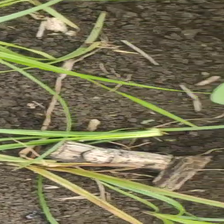
Weed species: Lavhala_(Cyperus_Rotundus)